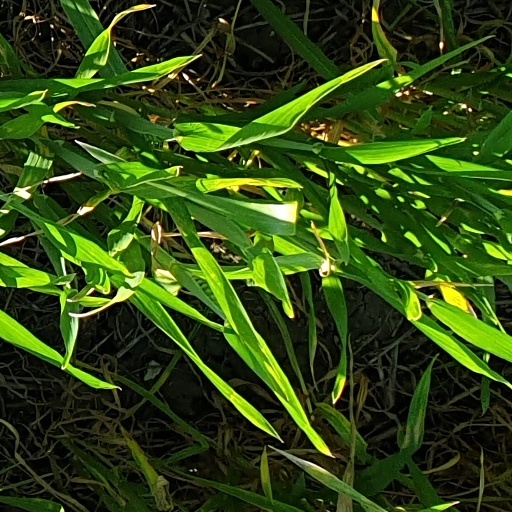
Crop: wheat